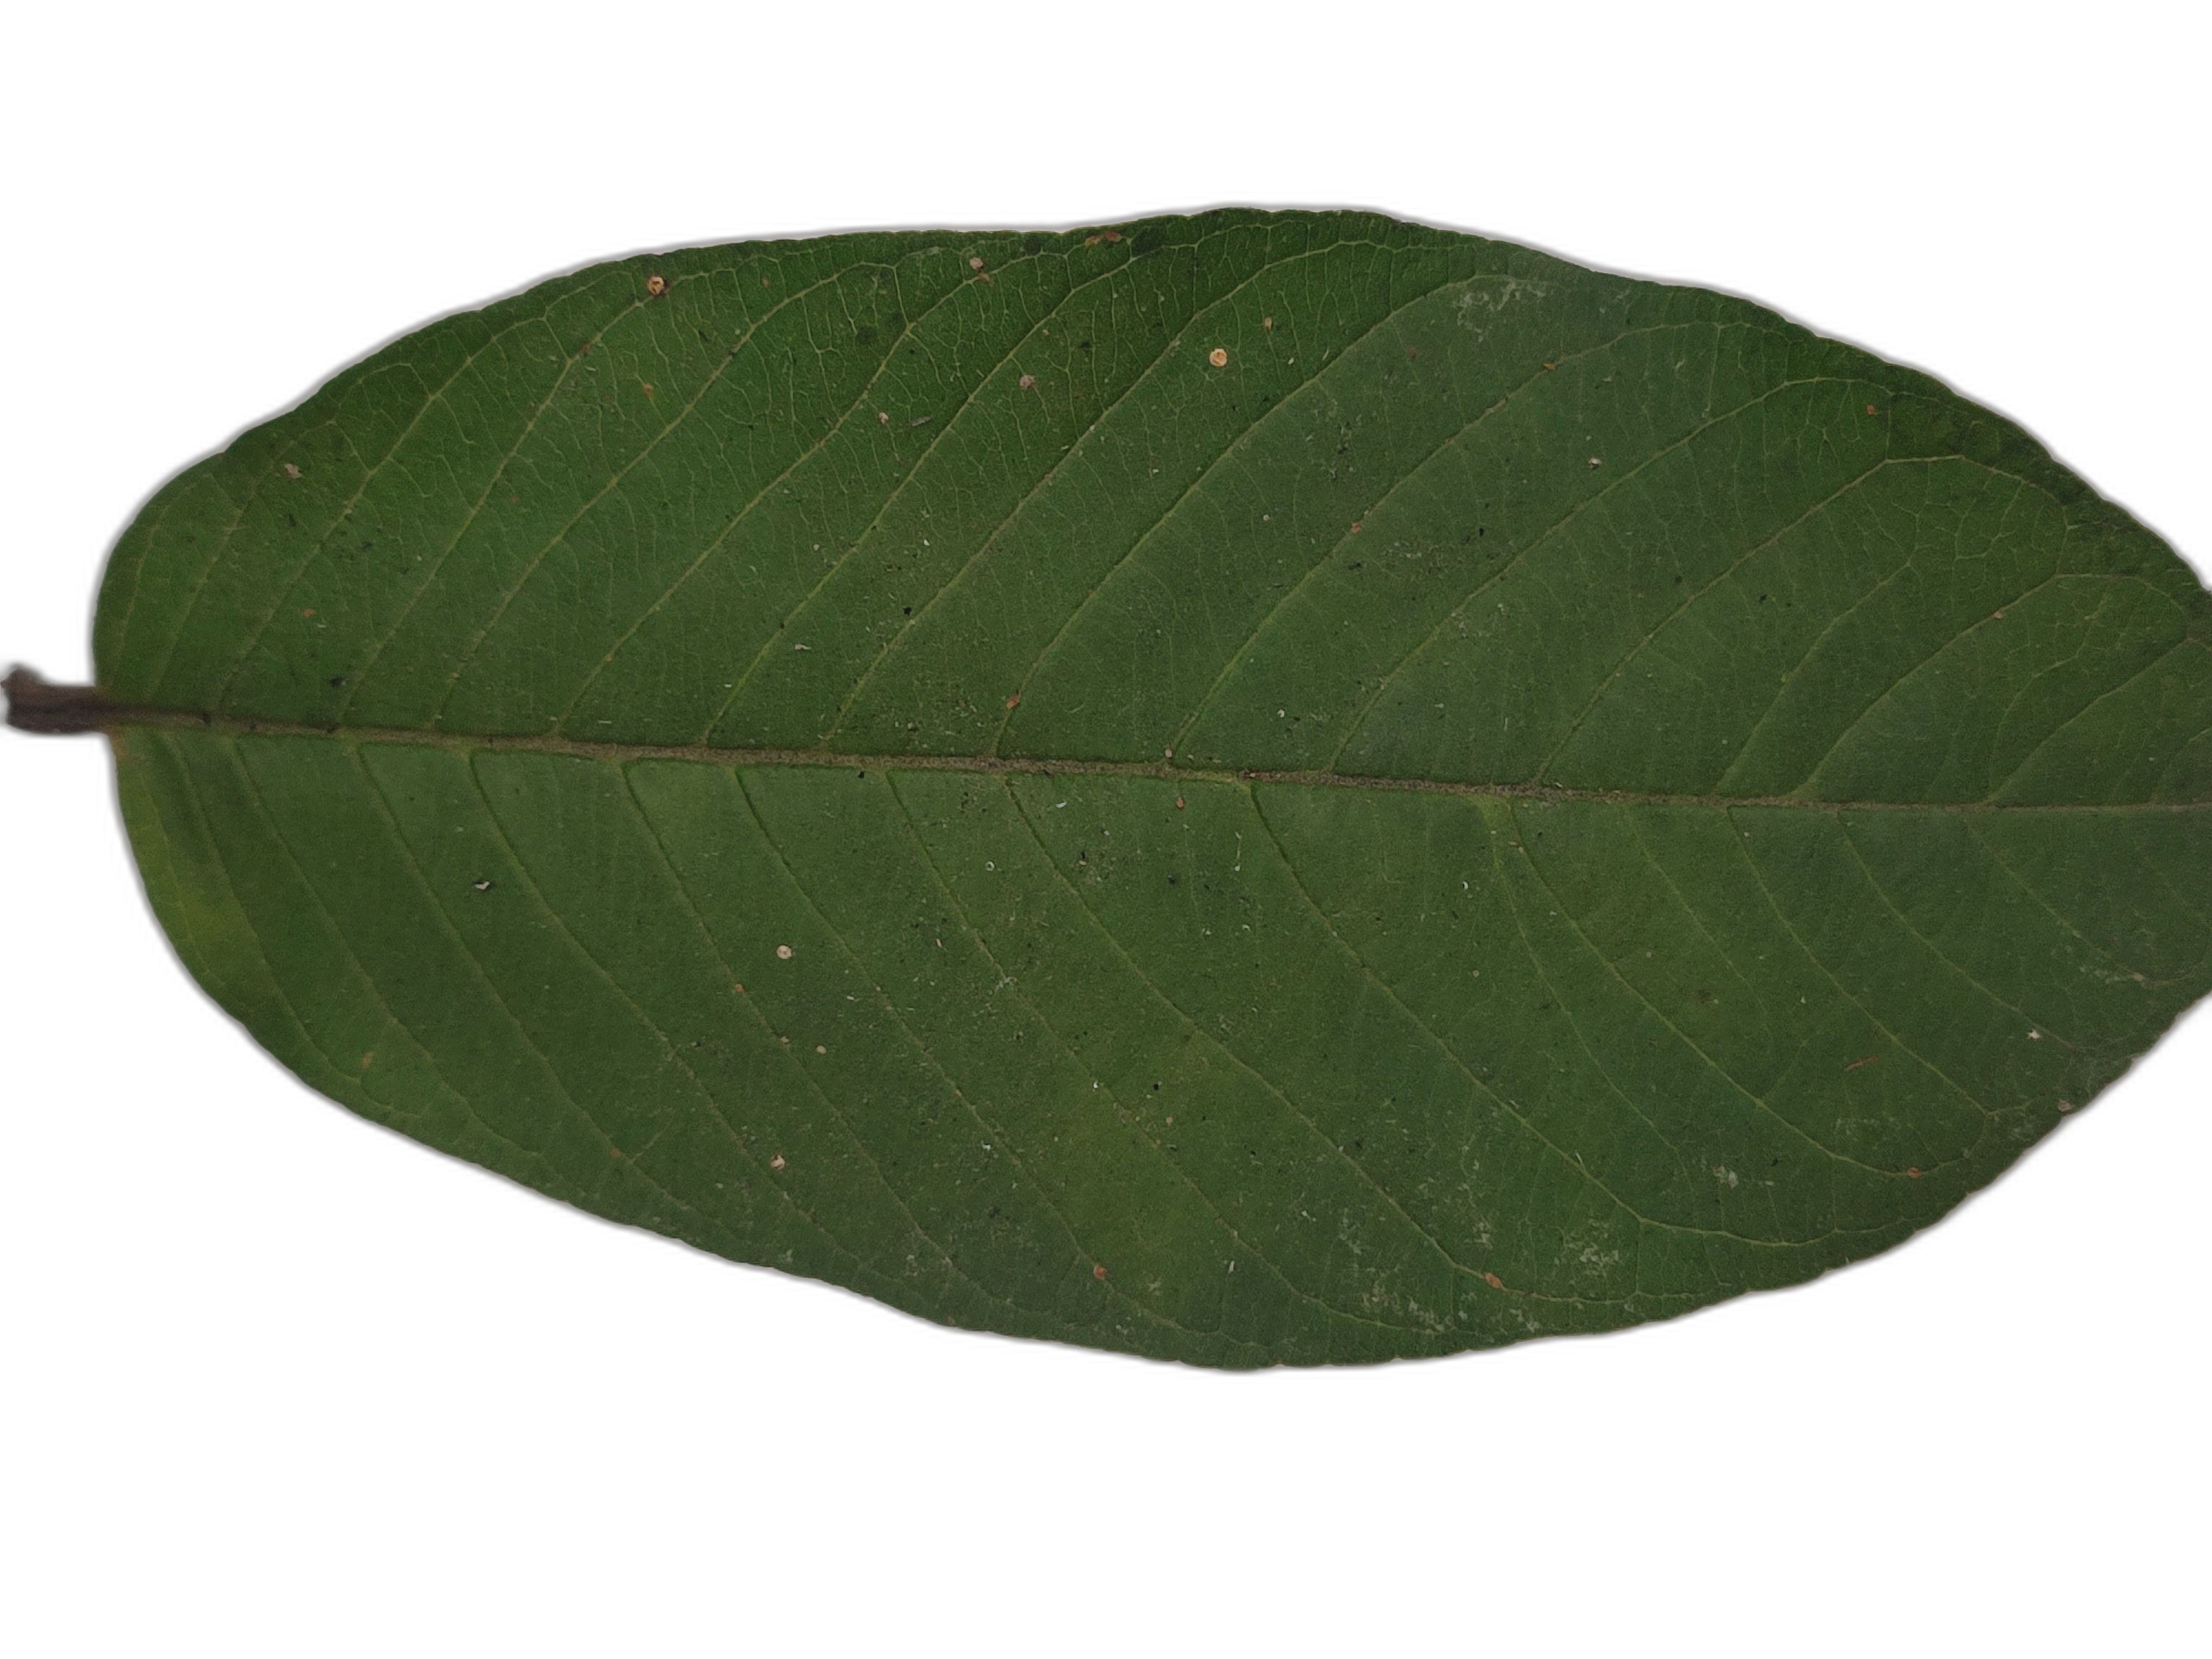
Plant part: leaf
Disease: Healthy